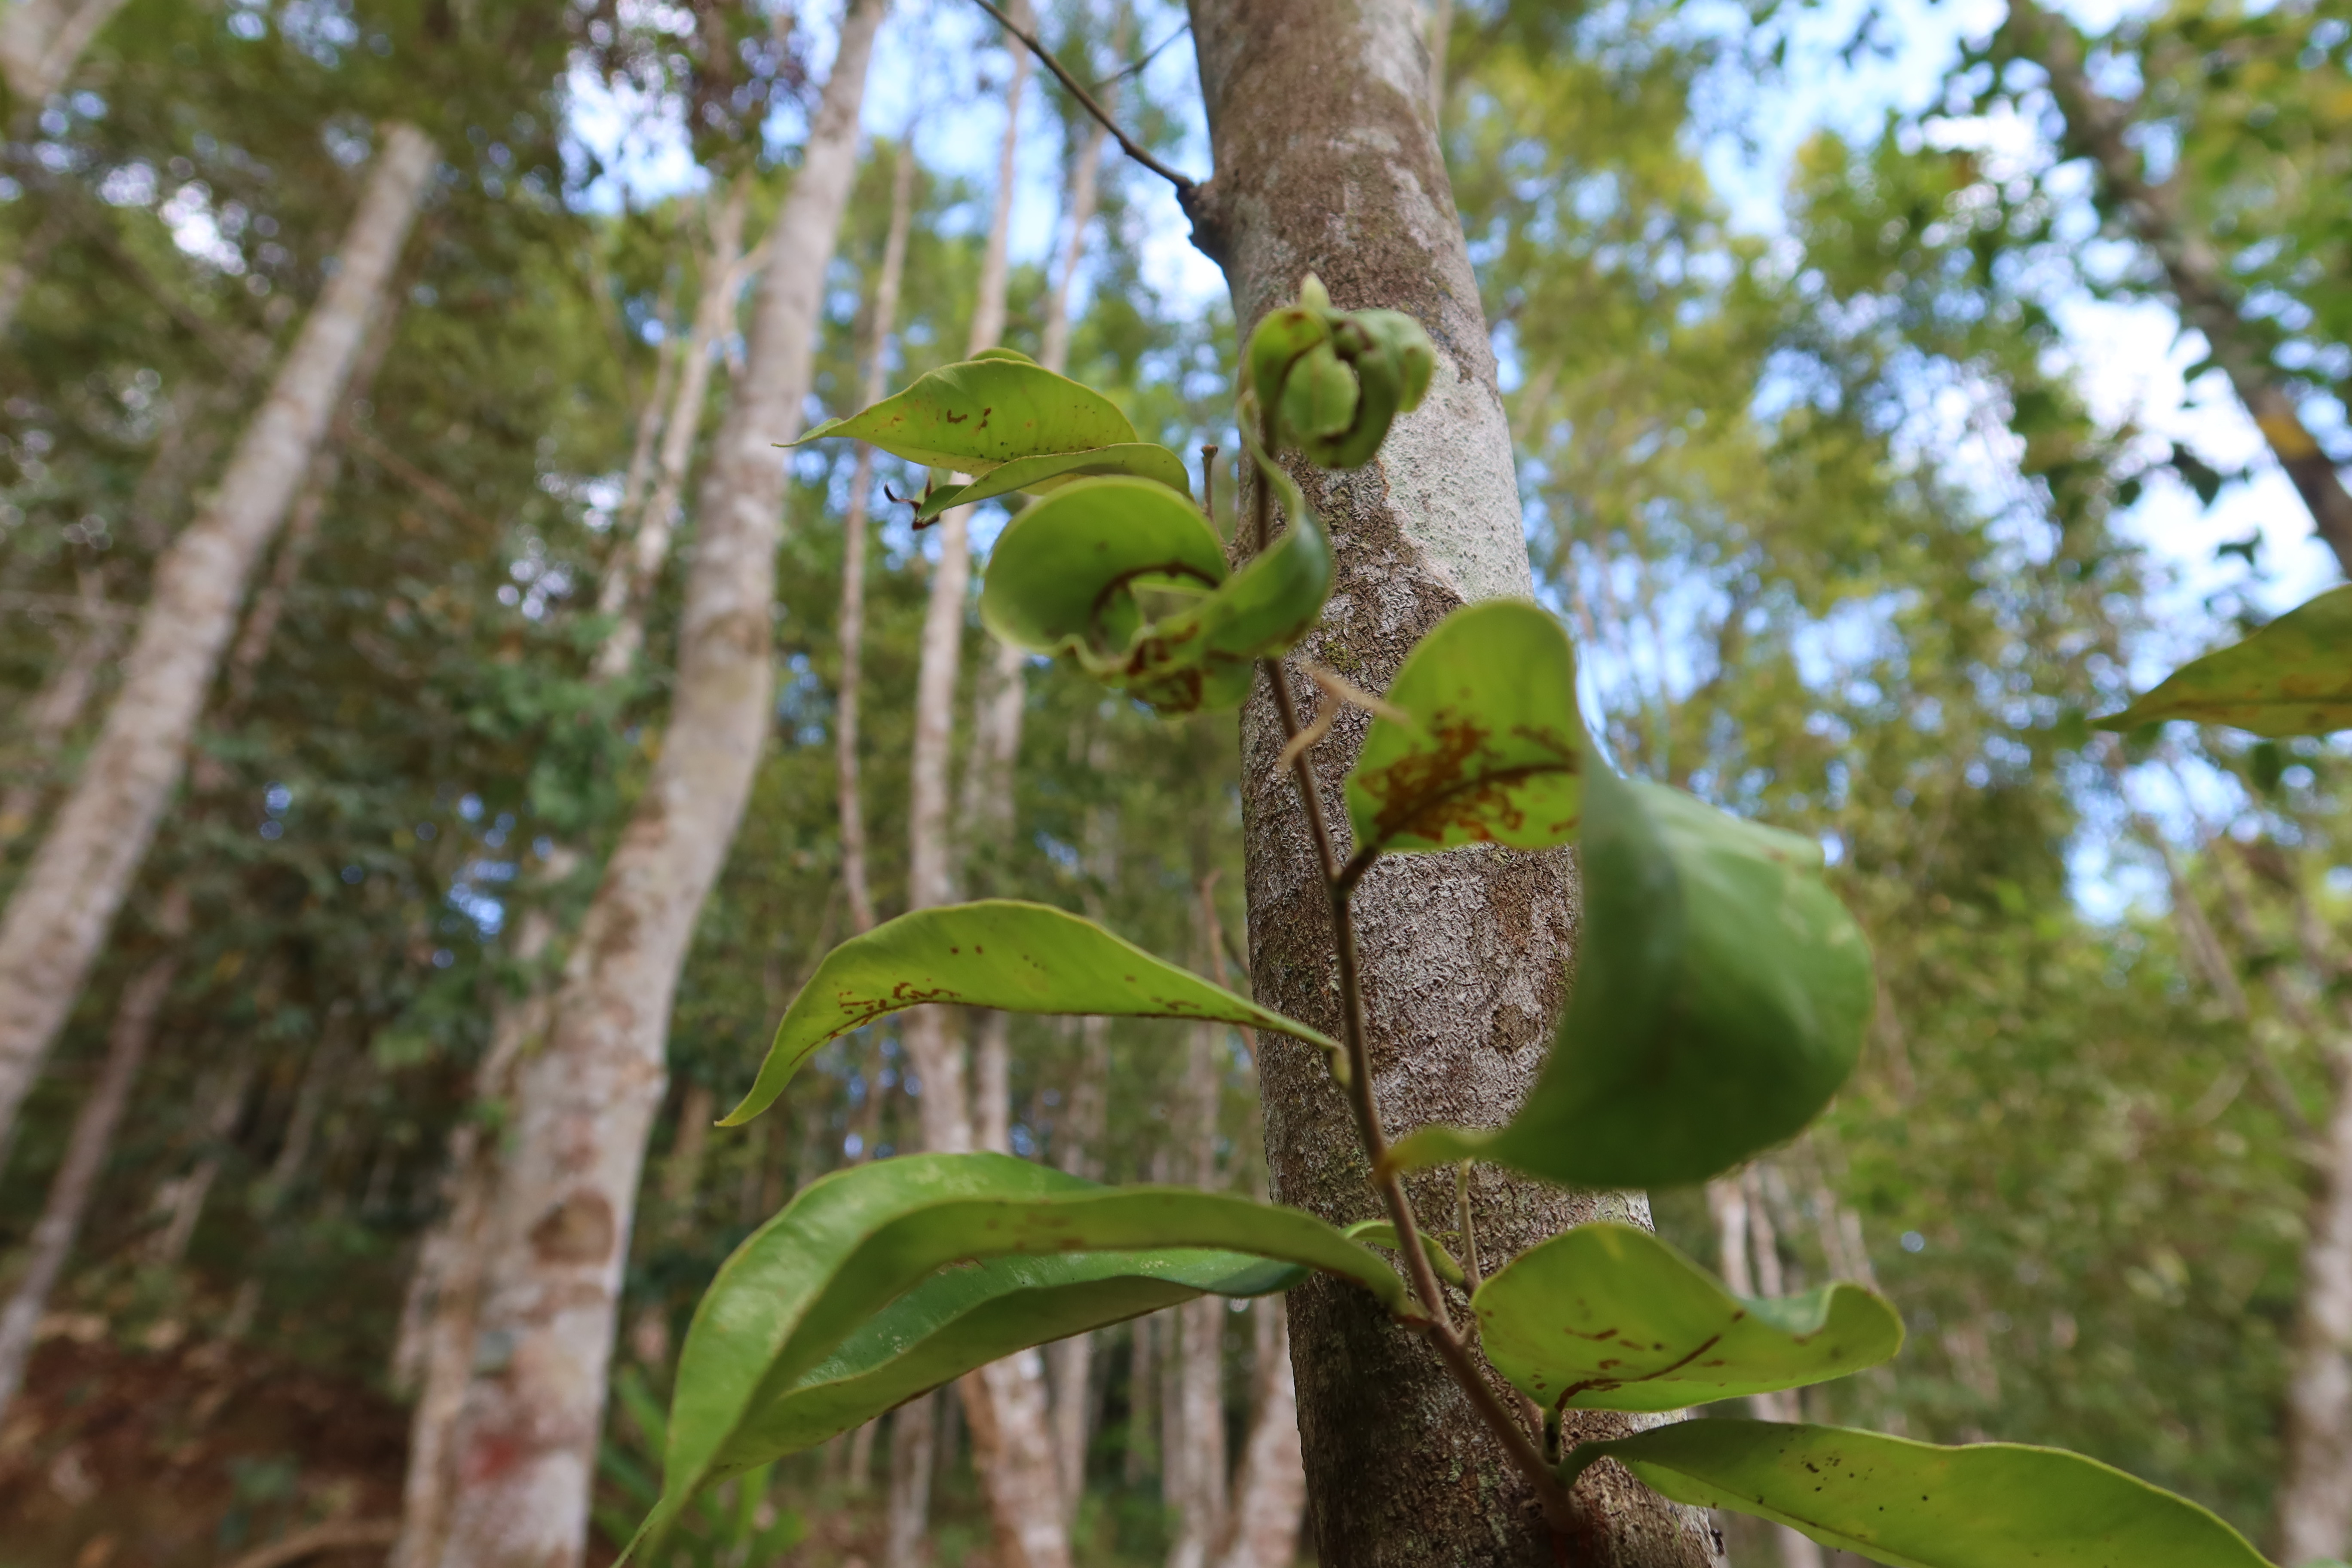
Label: Mosaic Viruses